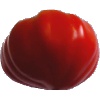
Label: Tomato 3